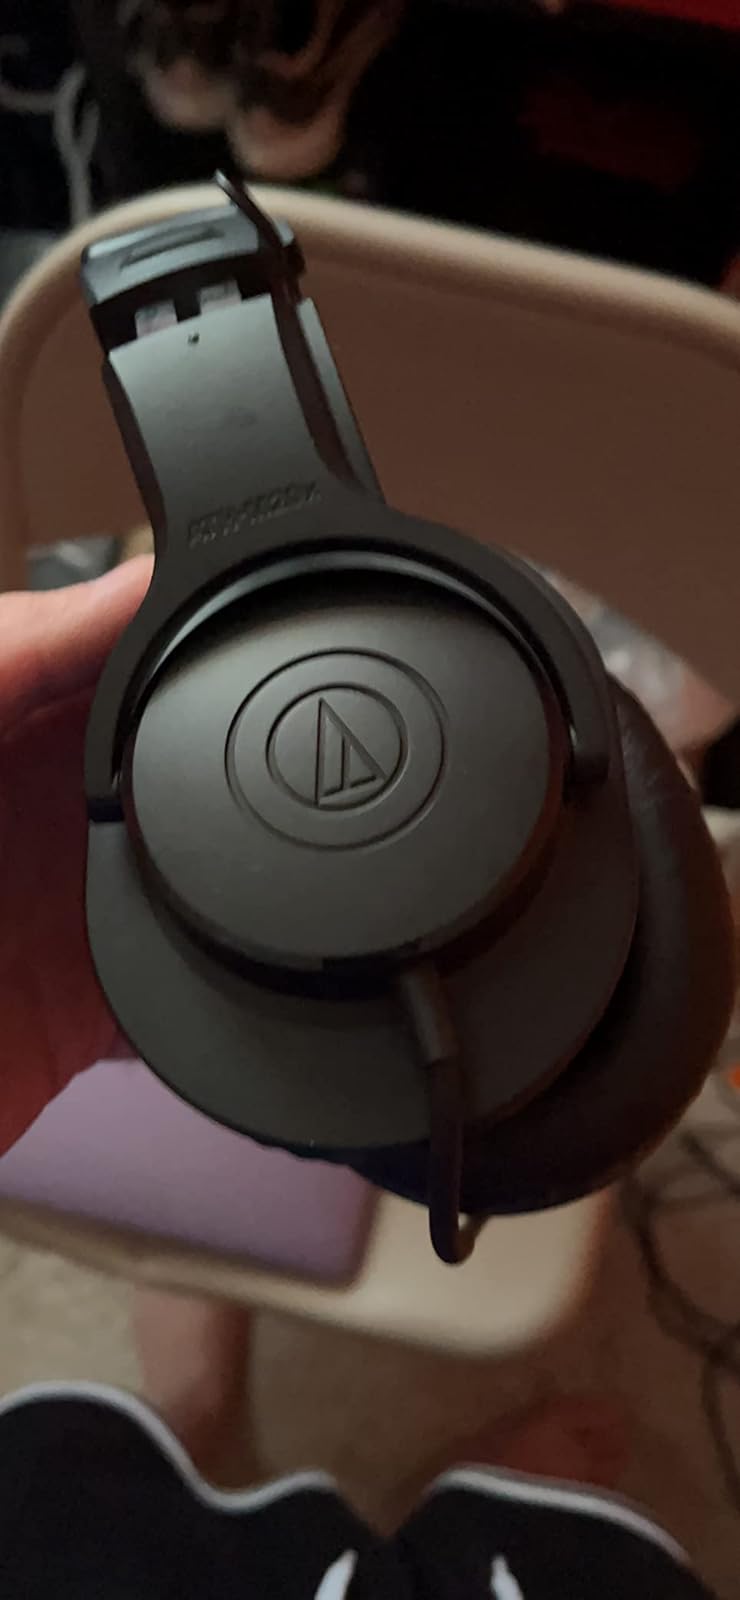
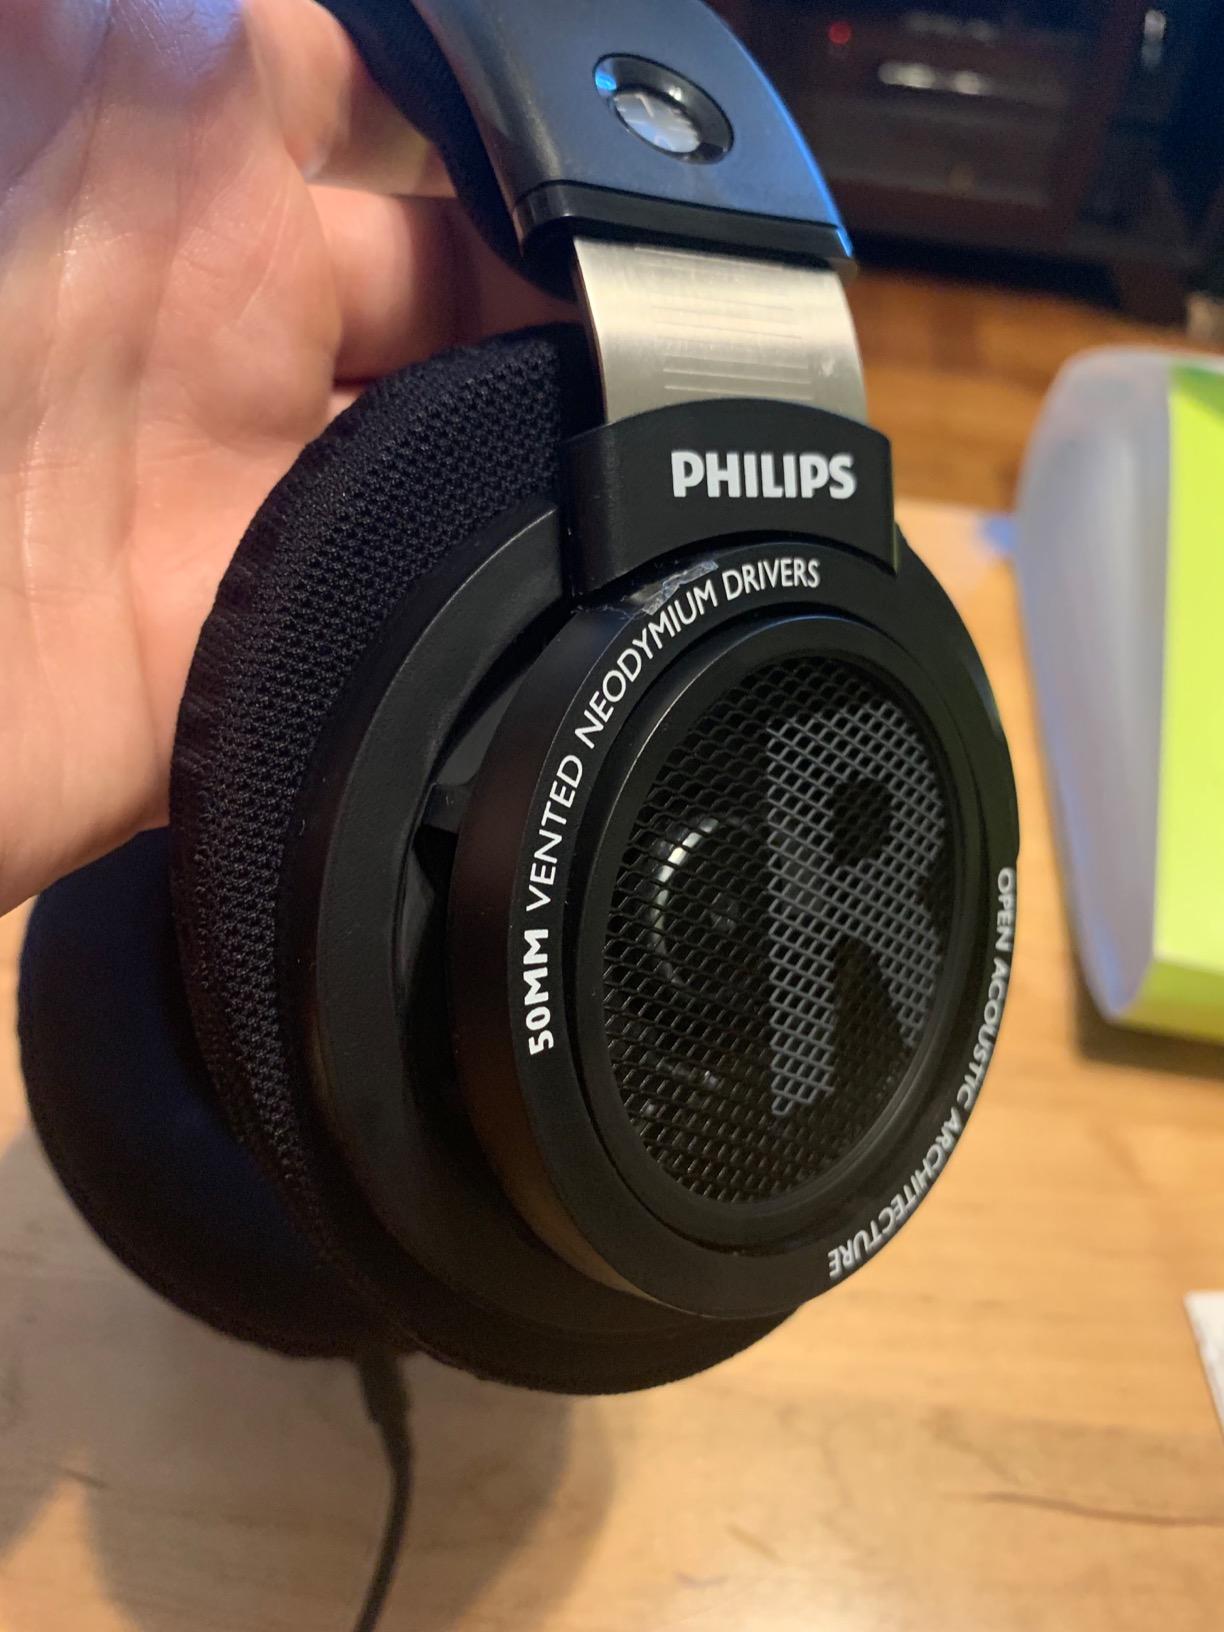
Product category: headphones
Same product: no